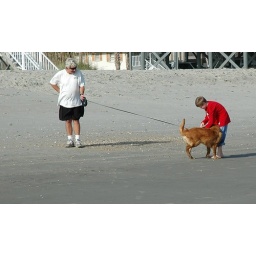
petting dog walkin' by on the beach